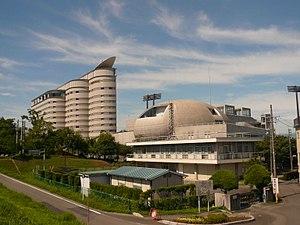
Le palais des congrès de Nagaragawa est un centre de congrès multifonctionnel dans la ville de Gifu, préfecture de Gifu au Japon.